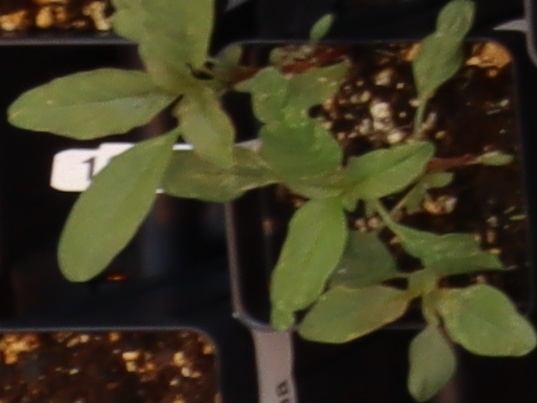
Label: Waterhemp